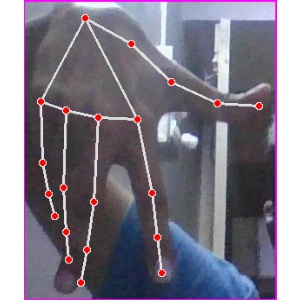
अक्षर: ग